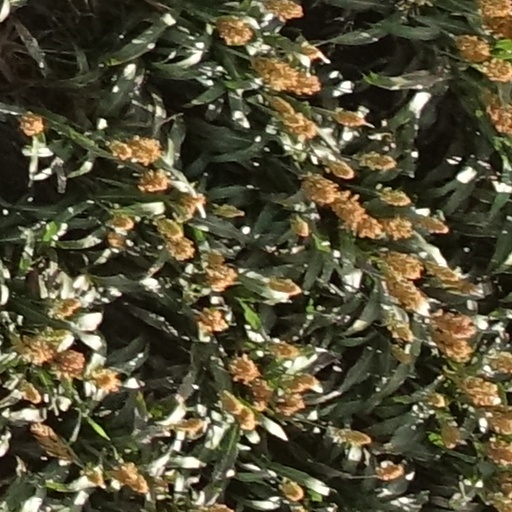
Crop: sorghum